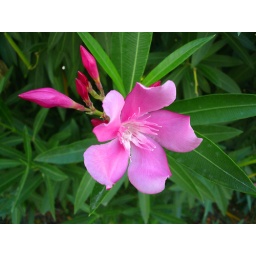
A pink flower of a bush in Barcelona/ Spain.